DNA transposon

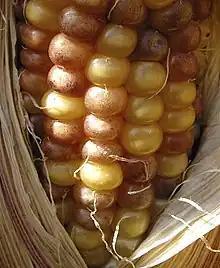
Spotting on maize kernels shows activation of DNA transposons.

DNA transposons, like all transposons, are quite impactful with respect to gene expression. A sequence of DNA may insert itself into a previously functional gene and create a mutation. This can happen in three distinct ways: 1. alteration of function, 2. chromosomal rearrangement, and 3. a source of novel genetic material. Since DNA transposons may happen to take parts of genomic sequences with them, exon shuffling may occur. Exon shuffling is the creation of novel gene products due to the new placement of two previously unrelated exons through transposition. Because of their ability to alter DNA expression, transposons have become an important target of research in genetic engineering.